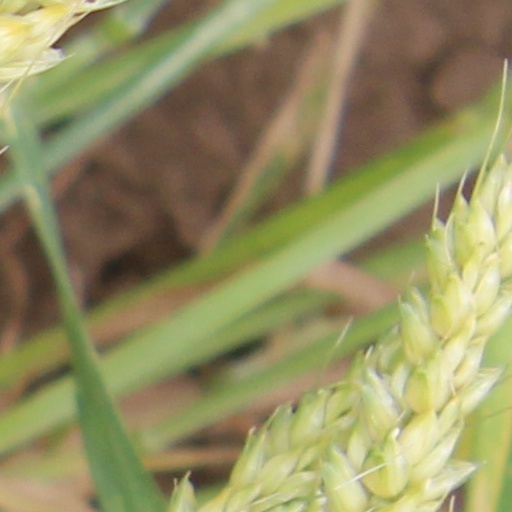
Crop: wheat